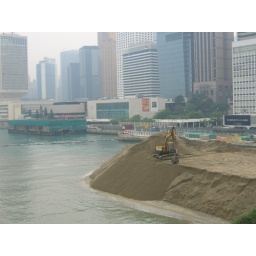
HK gains ground inch by inch. Dirt is push into the ocean one scoop at a time...